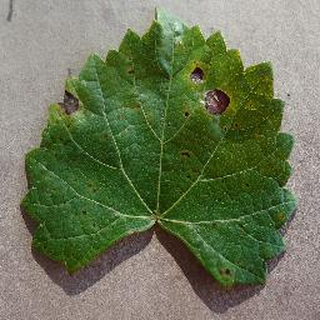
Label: grape_black_rot